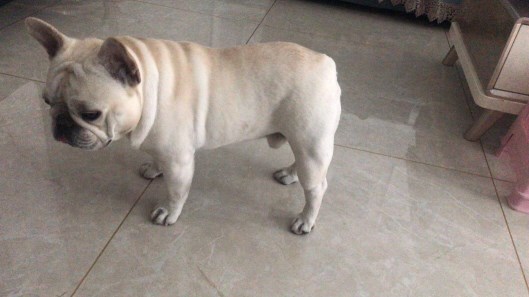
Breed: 1121-n000002-French_bulldog